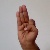
The image shows a hand gesture representing the letter 'F' in Indian Sign Language.